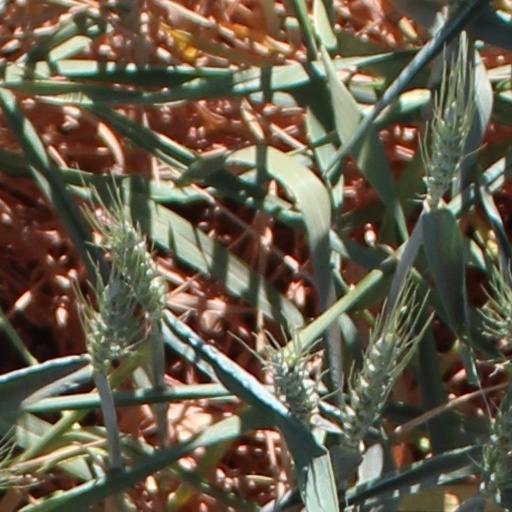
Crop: wheat